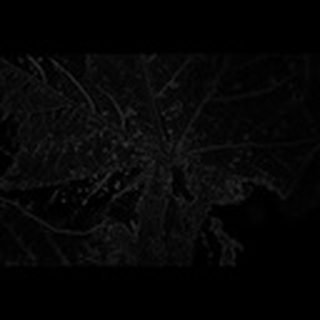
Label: cotton_aphids